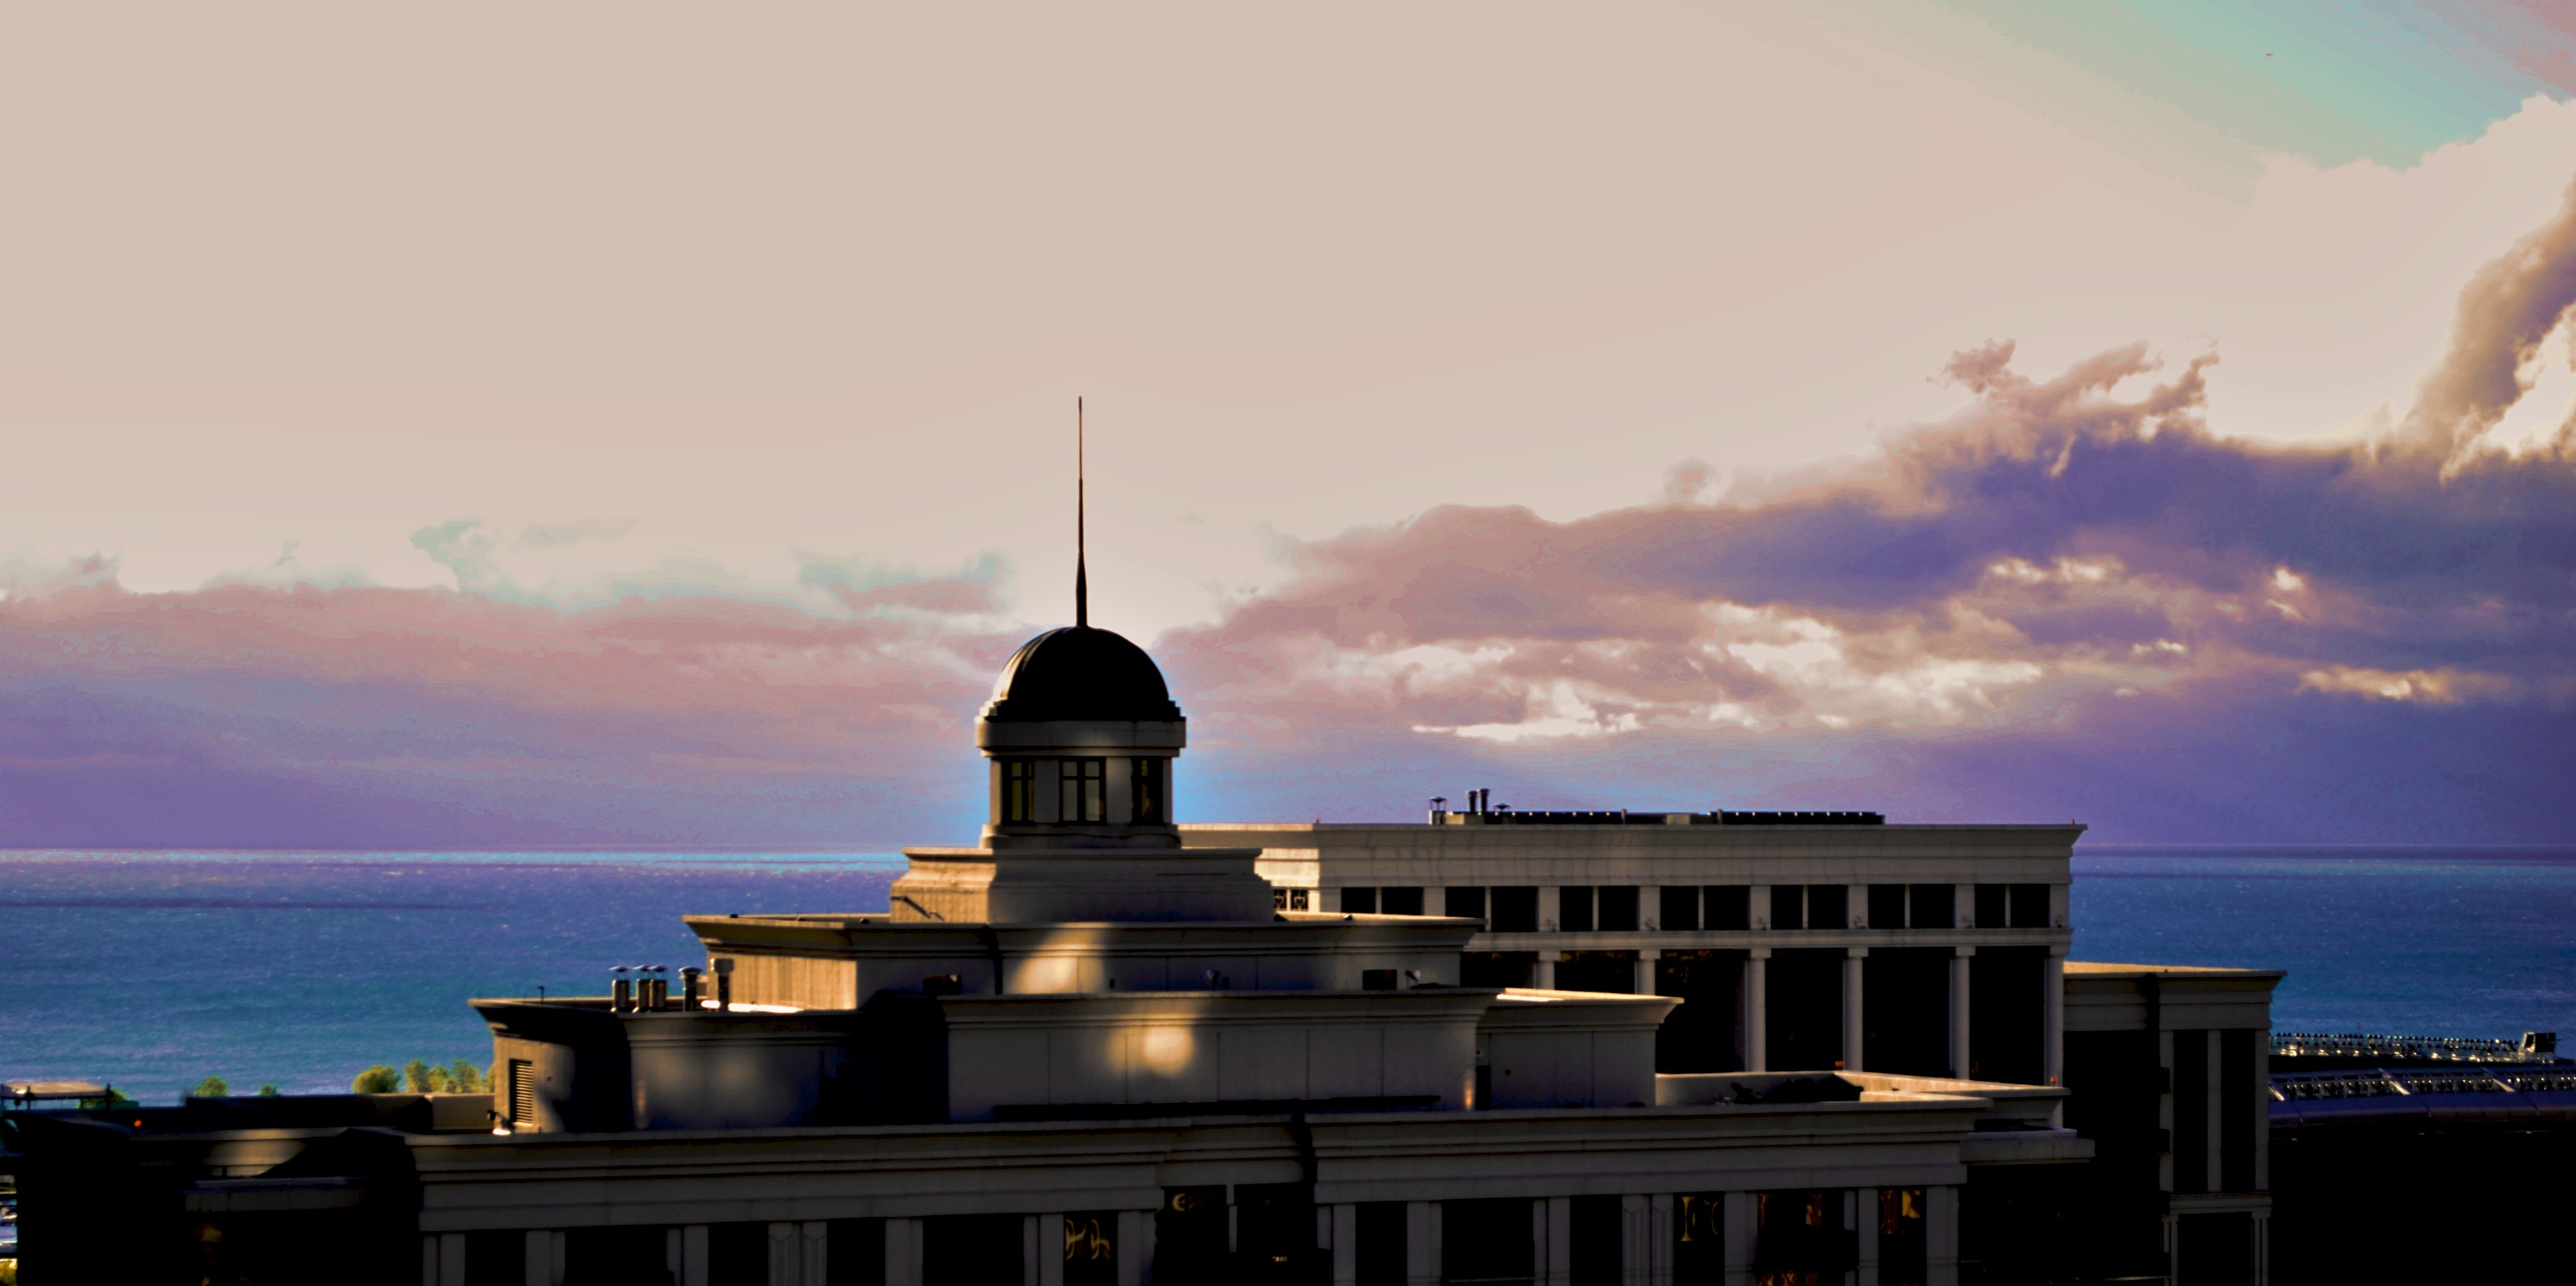
sea, water, horizon, cloud, architecture, sky, sunrise, sunset, skyline, morning, shore, lake, dawn, city, urban, cityscape, dusk, evening, tower, usa, landmark, chicago, waterfront, illinois